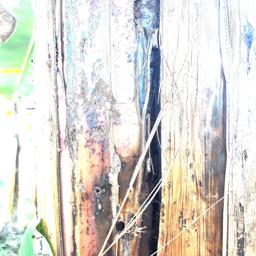
Label: PSEUDOSTEM WEEVIL